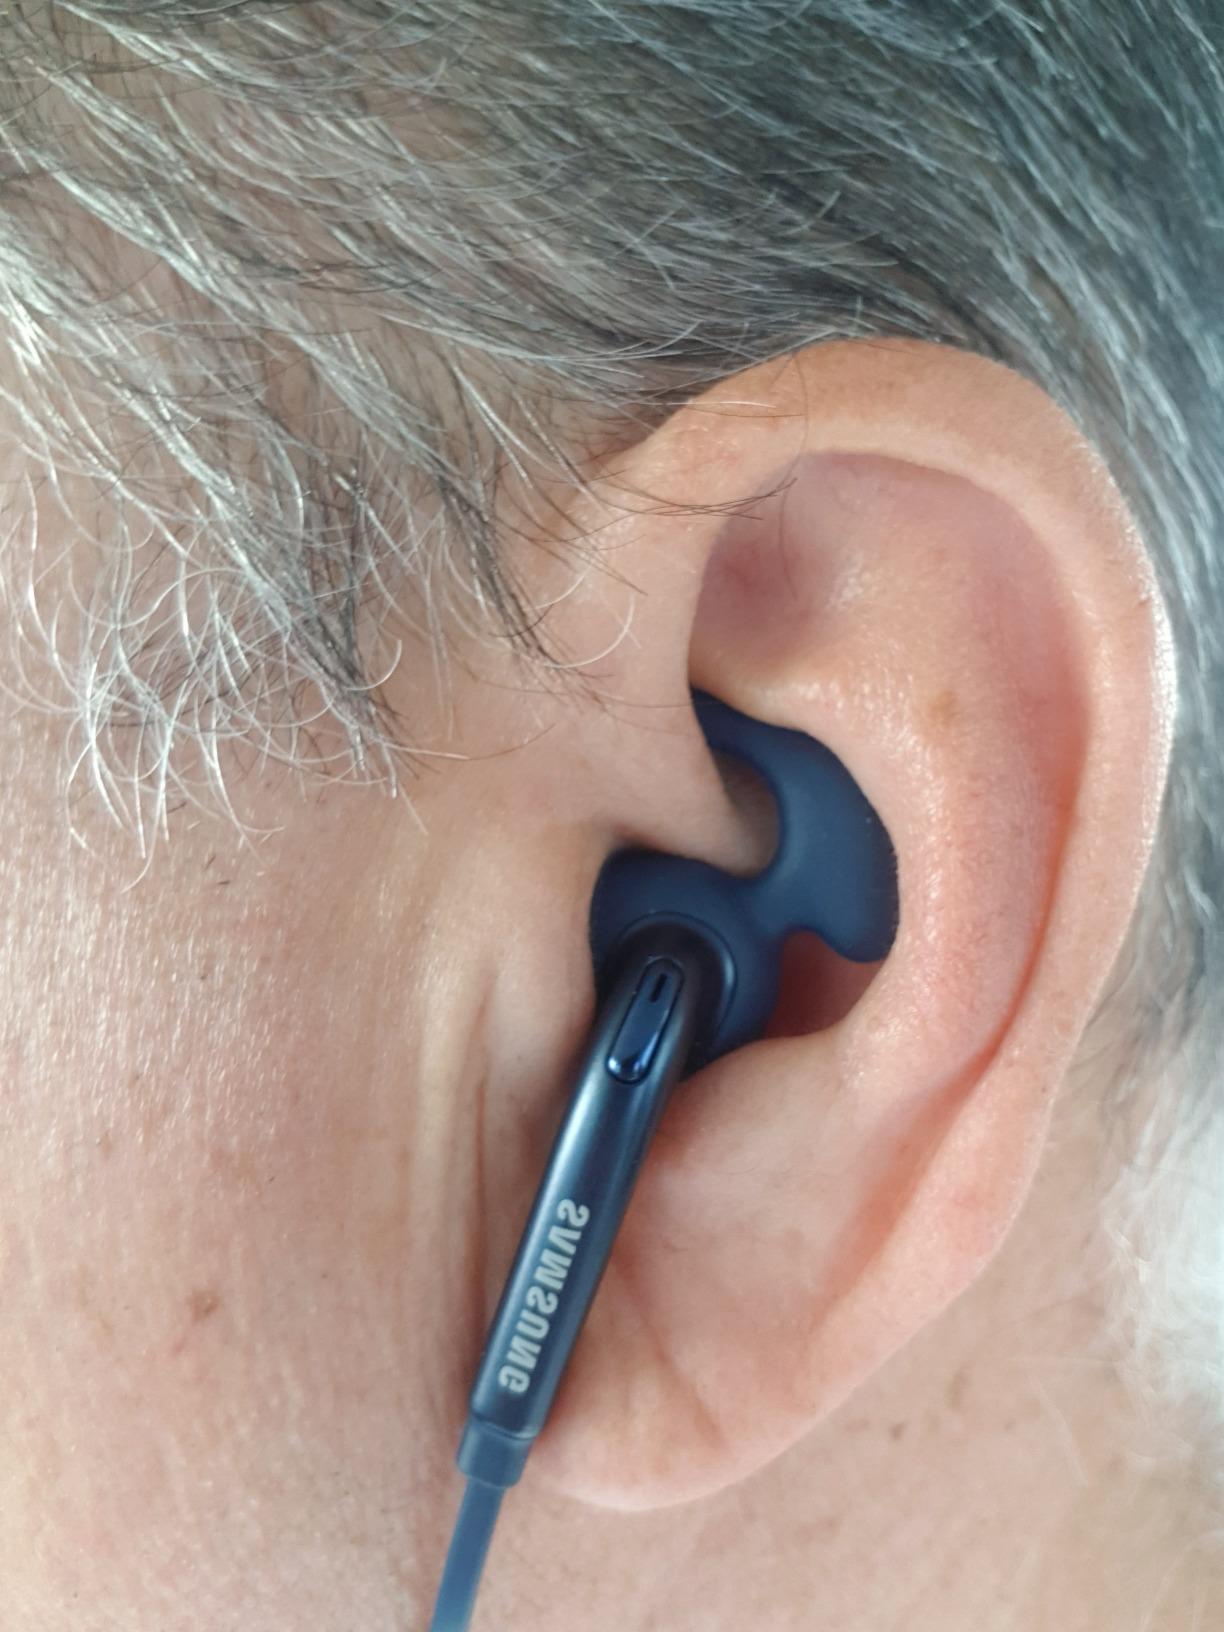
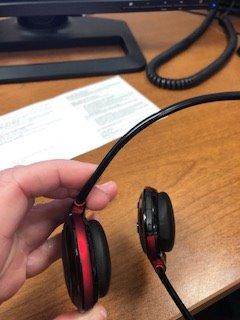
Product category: headphones
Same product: no